Louis R. de Steiguer

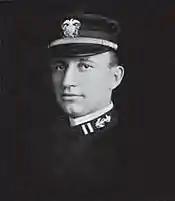
Lieutenant Louis R. de Steiguer

During World War I he served as chief of staff of the Third Naval District before reporting as captain of the battleship , which was stationed with the American dreadnought squadron operating with the British Grand Fleet. After the war, de Steiguer was Hydrographer of the Navy from July 1921 to December 1921. Promoted to rear admiral, he was commander of the First Naval District, including the Portsmouth Navy Yard, from June 1923 to 1925.